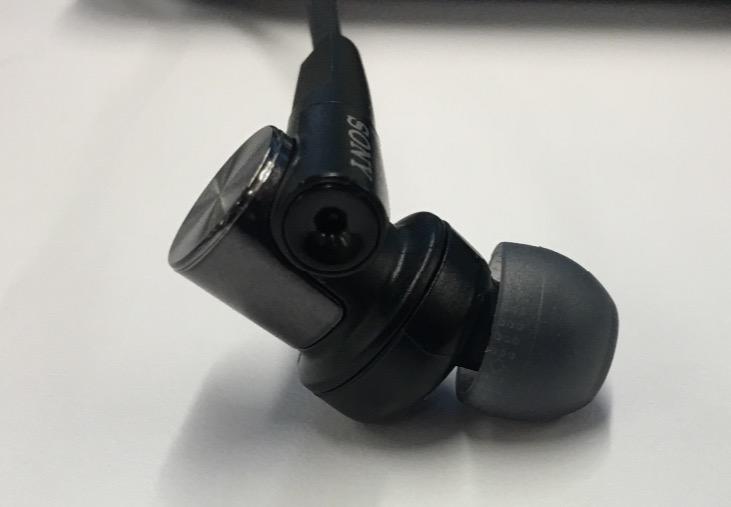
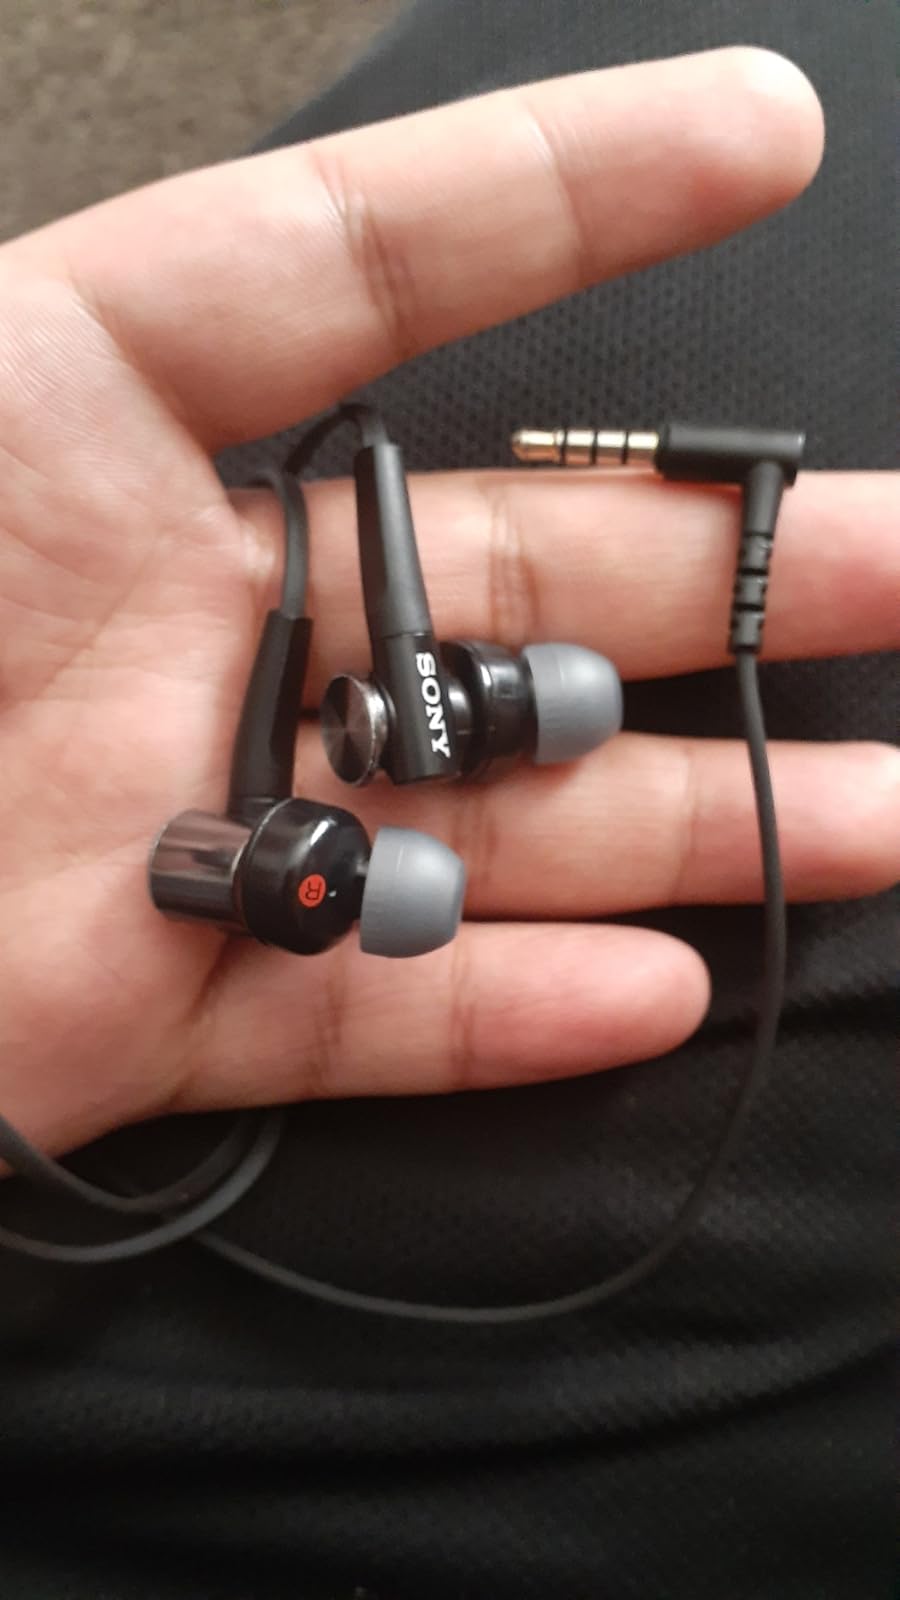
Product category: headphones
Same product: yes